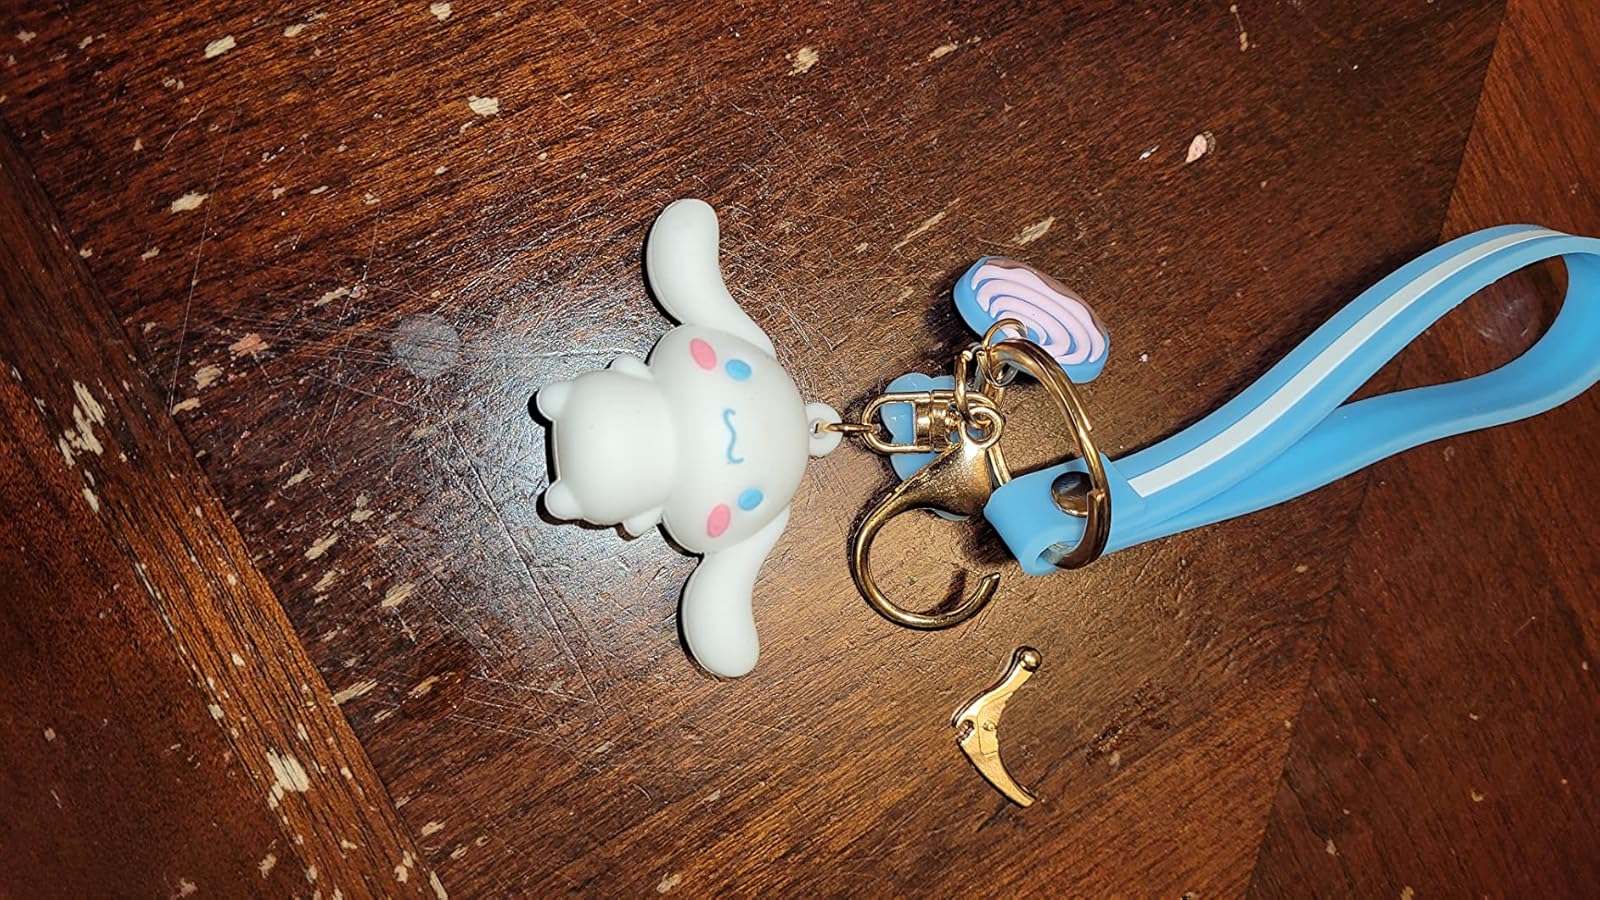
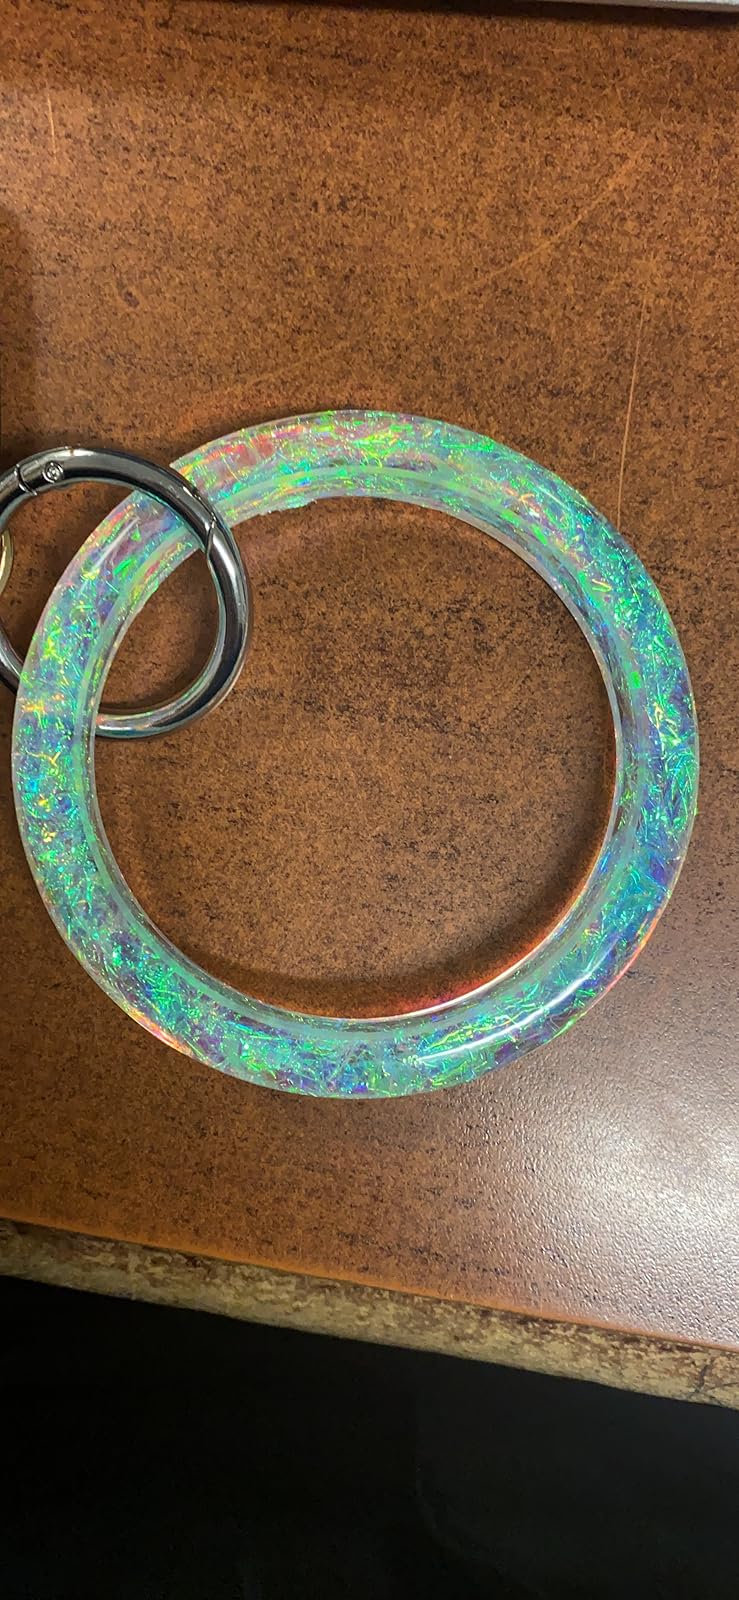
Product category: accessories_keychain
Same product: no